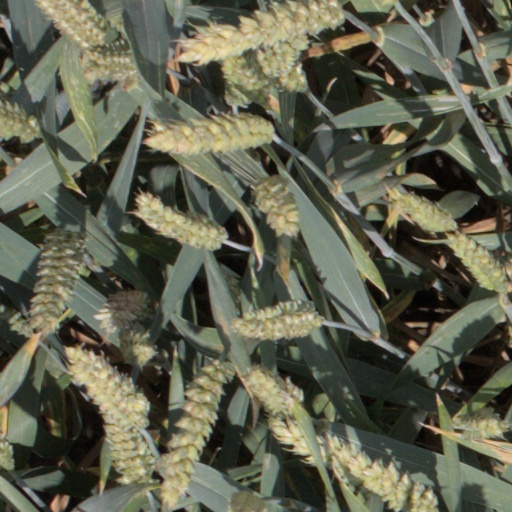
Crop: wheat